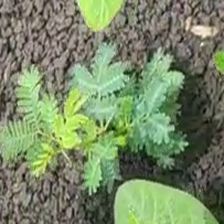
Weed species: Dwarf_cassia_(Chamaecrista pumila)